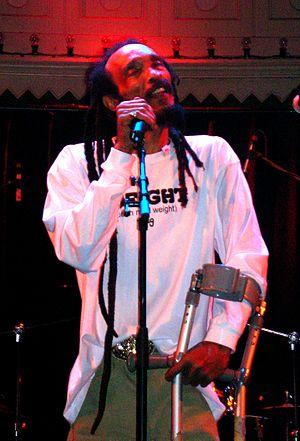
Israel Vibration est un groupe trio vocal de reggae jamaïcain, né au milieu des années 1970, très renommé en France.